Pierre Fauchard

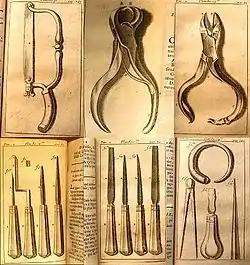
Late 17th-century surgical instruments made by Pierre Fauchard during his research in oral surgery: (from left to right) a saw, two kinds of forceps, (bottom from left to right) two kinds of files and a gimlet.

In his book and all his life Fauchard denounced the quackery and fraud of dental charlatans and their exploitation of patients. He advised his students and friends of the highly injurious techniques used by charlatans and to avoid them. He warned his medical readers that nitric acid and sulfuric acid on teeth to remove tartar used by charlatans were potentially dangerous and explained how to identify their false dental fillings. One of the first physicians to denounce medical malpractice in dentistry, he alleged to a tribunal that many dentists in France did not have a degree or experience.